Het Loo Palace

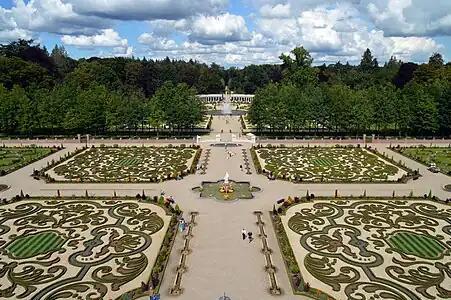
Photograph of the gardens, restored according to Desgotz's design.

Het Loo was much beloved by King William I, who remained its owner after he abdicated in the fall of 1840. A few years before, the King had permitted the ancient practice of falconry to be reinstated on the palace grounds. His grandsons William and Alexander became enthusiastic members of the Royal Loo Hawking Club, the latter serving as President from 1840 until his death in 1848. The falconry season drew a crowd of hunting enthusiasts to Het Loo every spring, including British nobles like the 7th Duke of Leeds. They stayed at hotels in Apeldoorn and held their meetings at the castle Het Oude Loo in the vicinity of the palace. After Prince Alexander's death in 1848 the club quickly went into decline. It was abolished in 1855. King William III made an effort to keep the practice of falconry alive for a while afterwards, paying a falconer from his private funds. Like his grandfather he loved Het Loo and gladly spent much of his time living there as a country gentleman. William III, who was suffering from a kidney ailment, spent his last months at Het Loo and died there in November 1890.